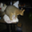
Label: possum